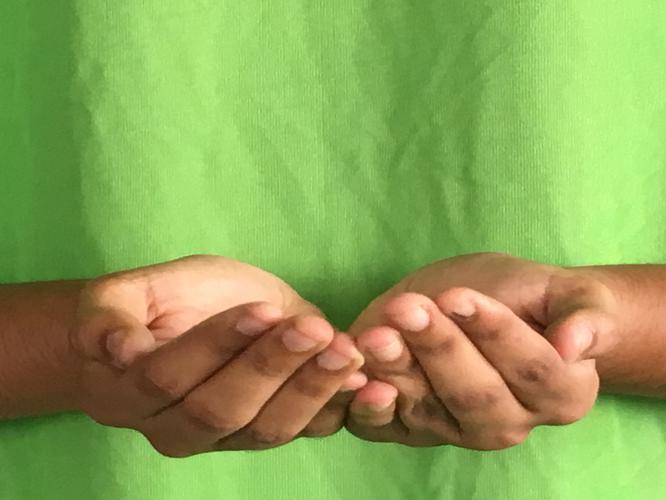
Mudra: Pushpaputa
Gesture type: double_hand